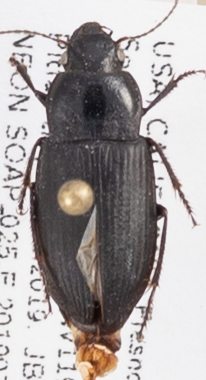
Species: Anisodactylus similis
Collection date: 2019-07-31
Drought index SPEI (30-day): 0.272
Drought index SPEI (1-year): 0.47
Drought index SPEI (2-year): -0.03